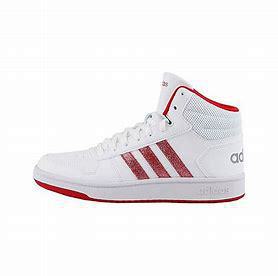
Brand: adidas
Model: neo Adidas NEO Hoops 2